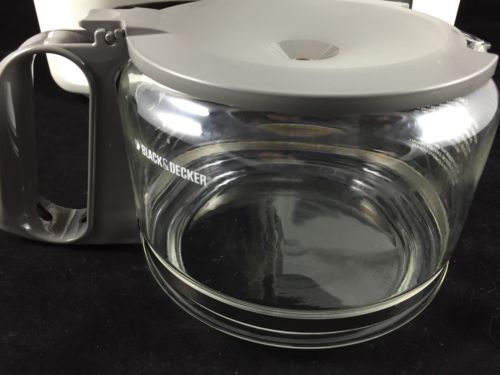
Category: coffee maker